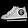
Label: Sneaker